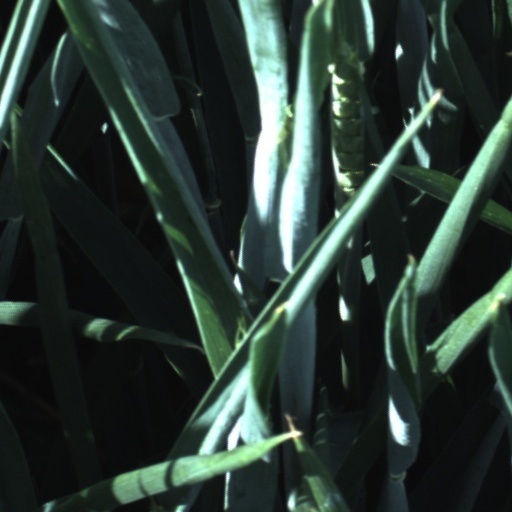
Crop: wheat